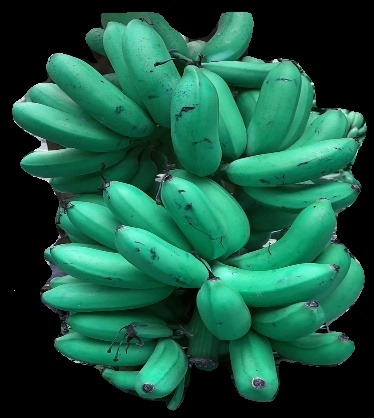
Variety: rasbale
Grade: grade1